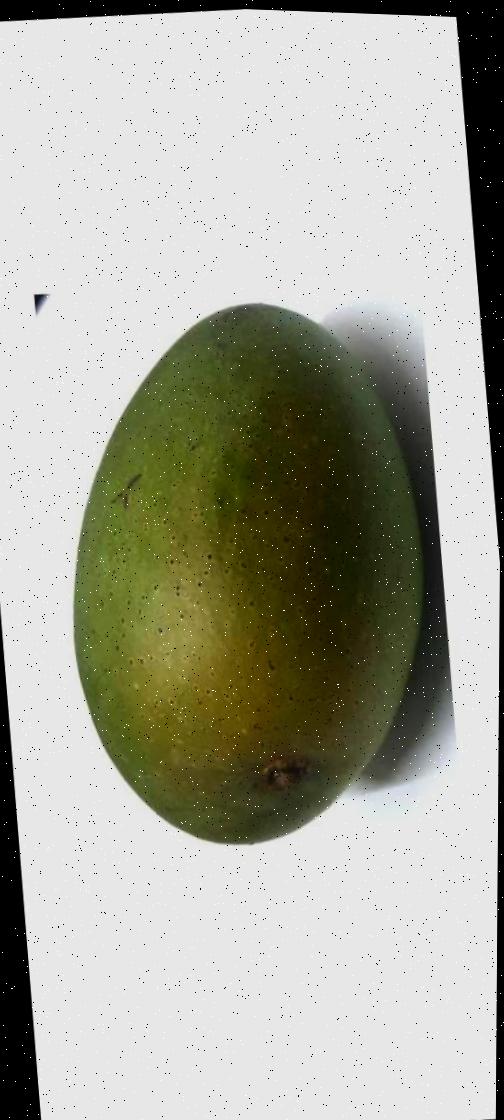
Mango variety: Ashshina Zhinuk